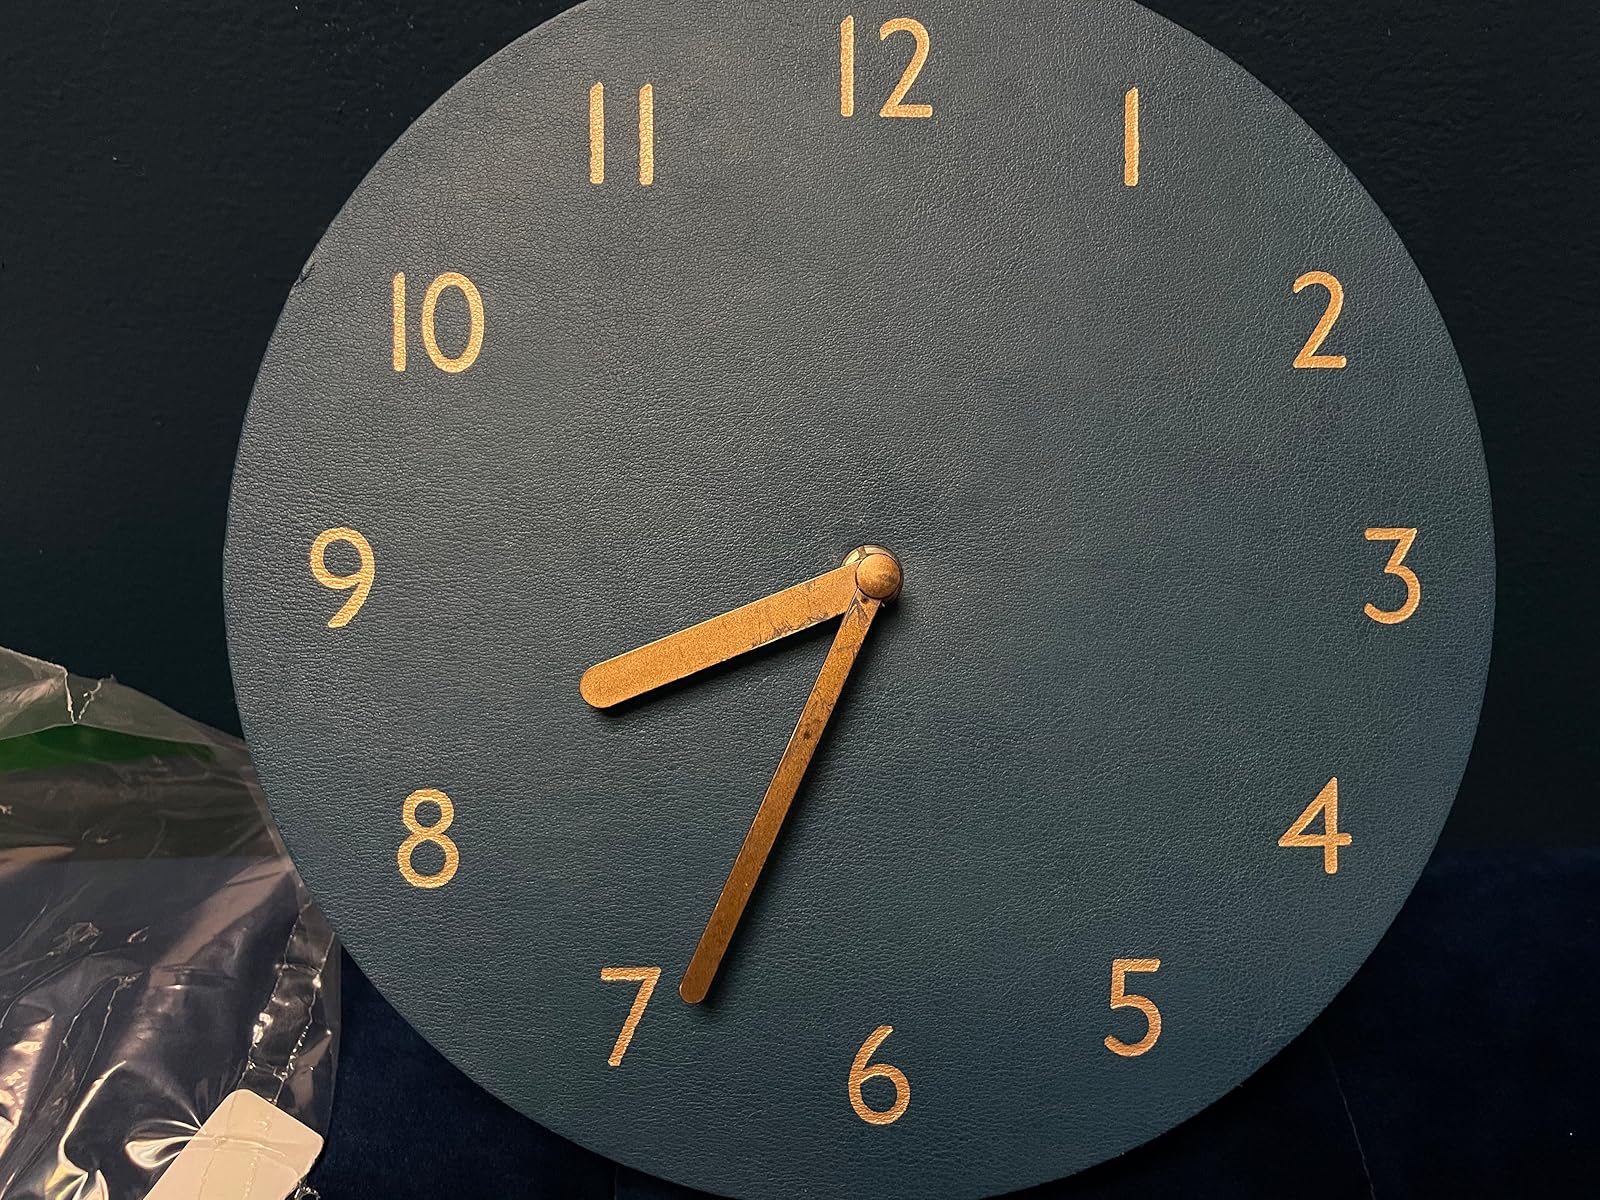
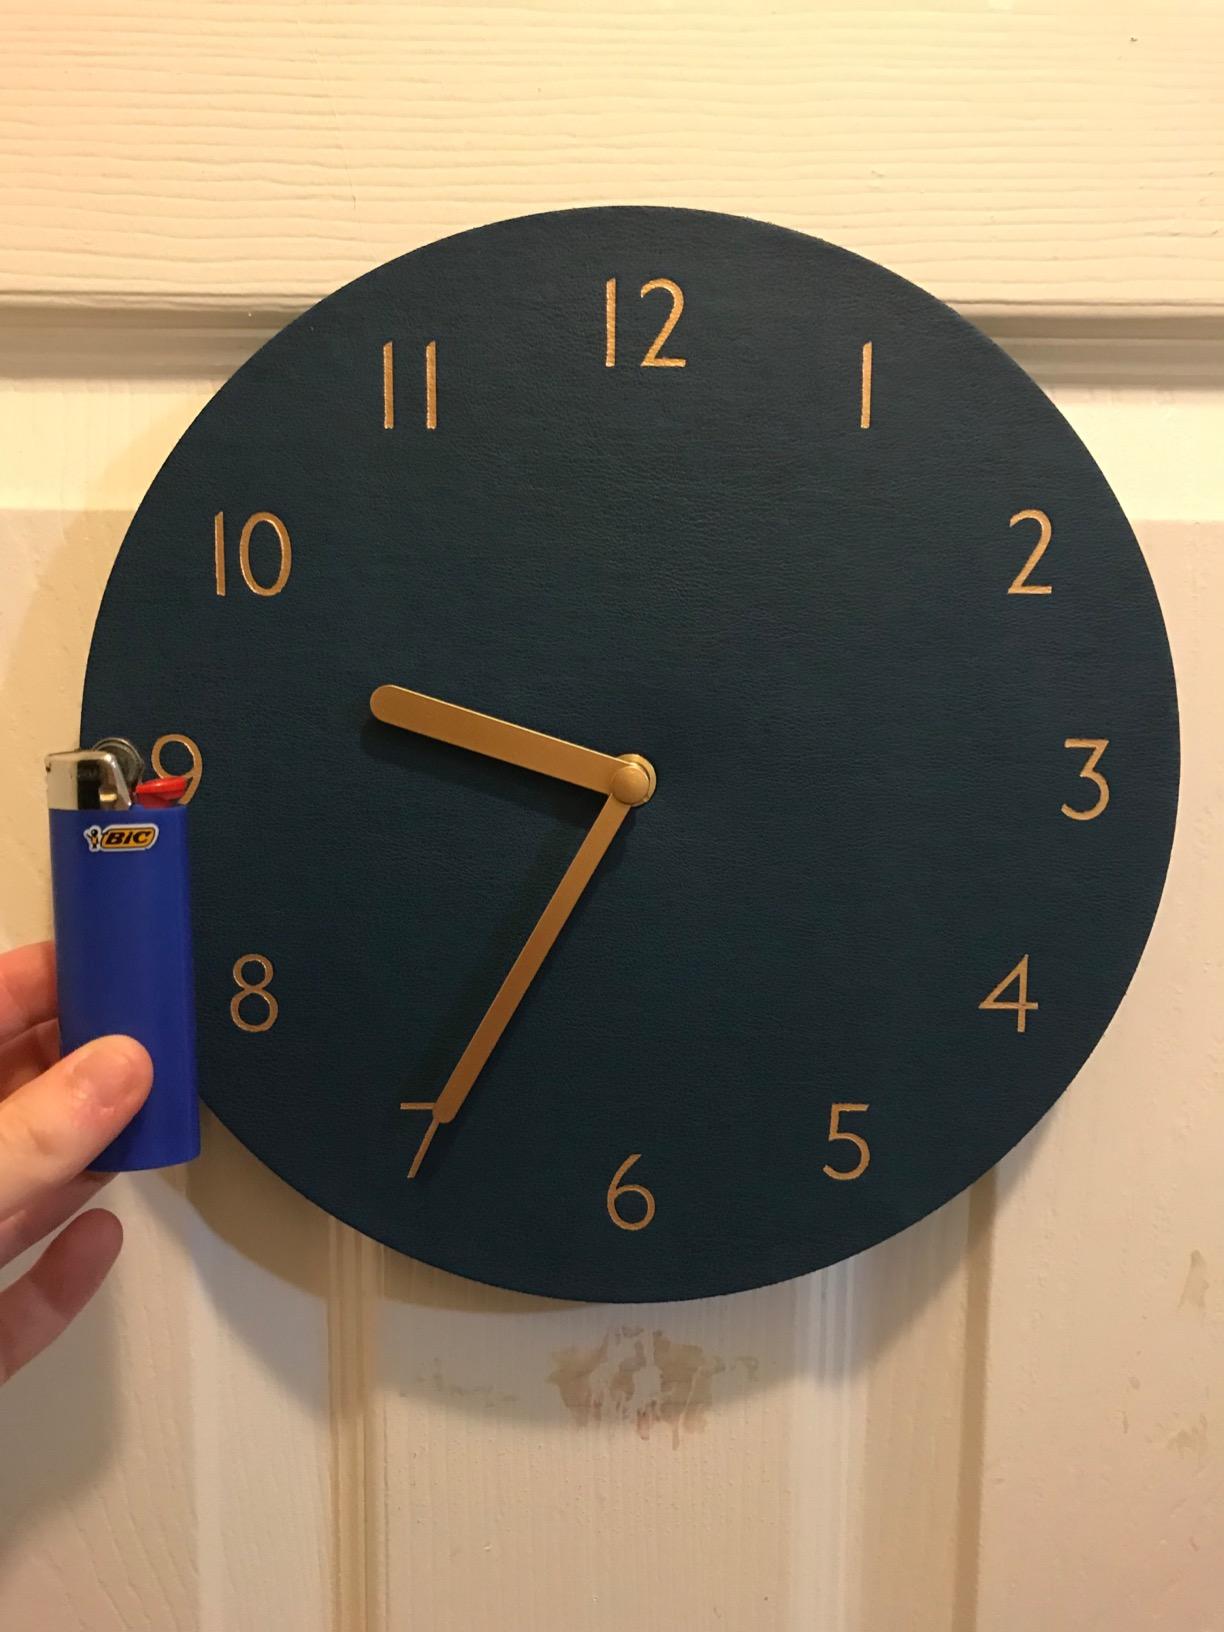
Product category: clock
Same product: yes